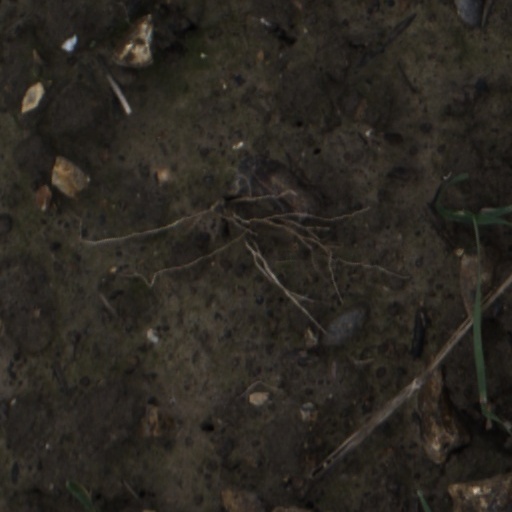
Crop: wheat